Andreas Papandreou

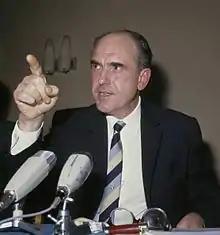
Andreas Papandreou in 1968.

When the Regime of the Colonels led by Georgios Papadopoulos seized power in April 1967, Andreas Papandreou was captured and charged with treason. His political colleagues, including his father, blamed him as the person primarily responsible for the fall of Greek democracy. Gust Avrakotos, a Greek-American Central Intelligence Agency (CIA) case officer assigned to Athens, told the Colonels that the U.S. Government wished for Andreas Papandreou to be allowed to leave the country with his family. Unofficially, however, Avrakotos warned them that he'll be back if you don't execute him. Under heavy pressure from American officials and academics, such as John Kenneth Galbraith, a friend of Andreas Papandreou since their Harvard days, the military regime released Andreas Papandreou on Christmas Day 1967 on condition that he leave the country. He then moved to Sweden with his wife, four children, and mother, where he accepted a post for one year at Stockholm University. Afterward, he moved to University of Toronto, where he stayed until 1974.